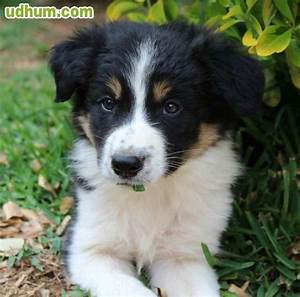
Label: dog